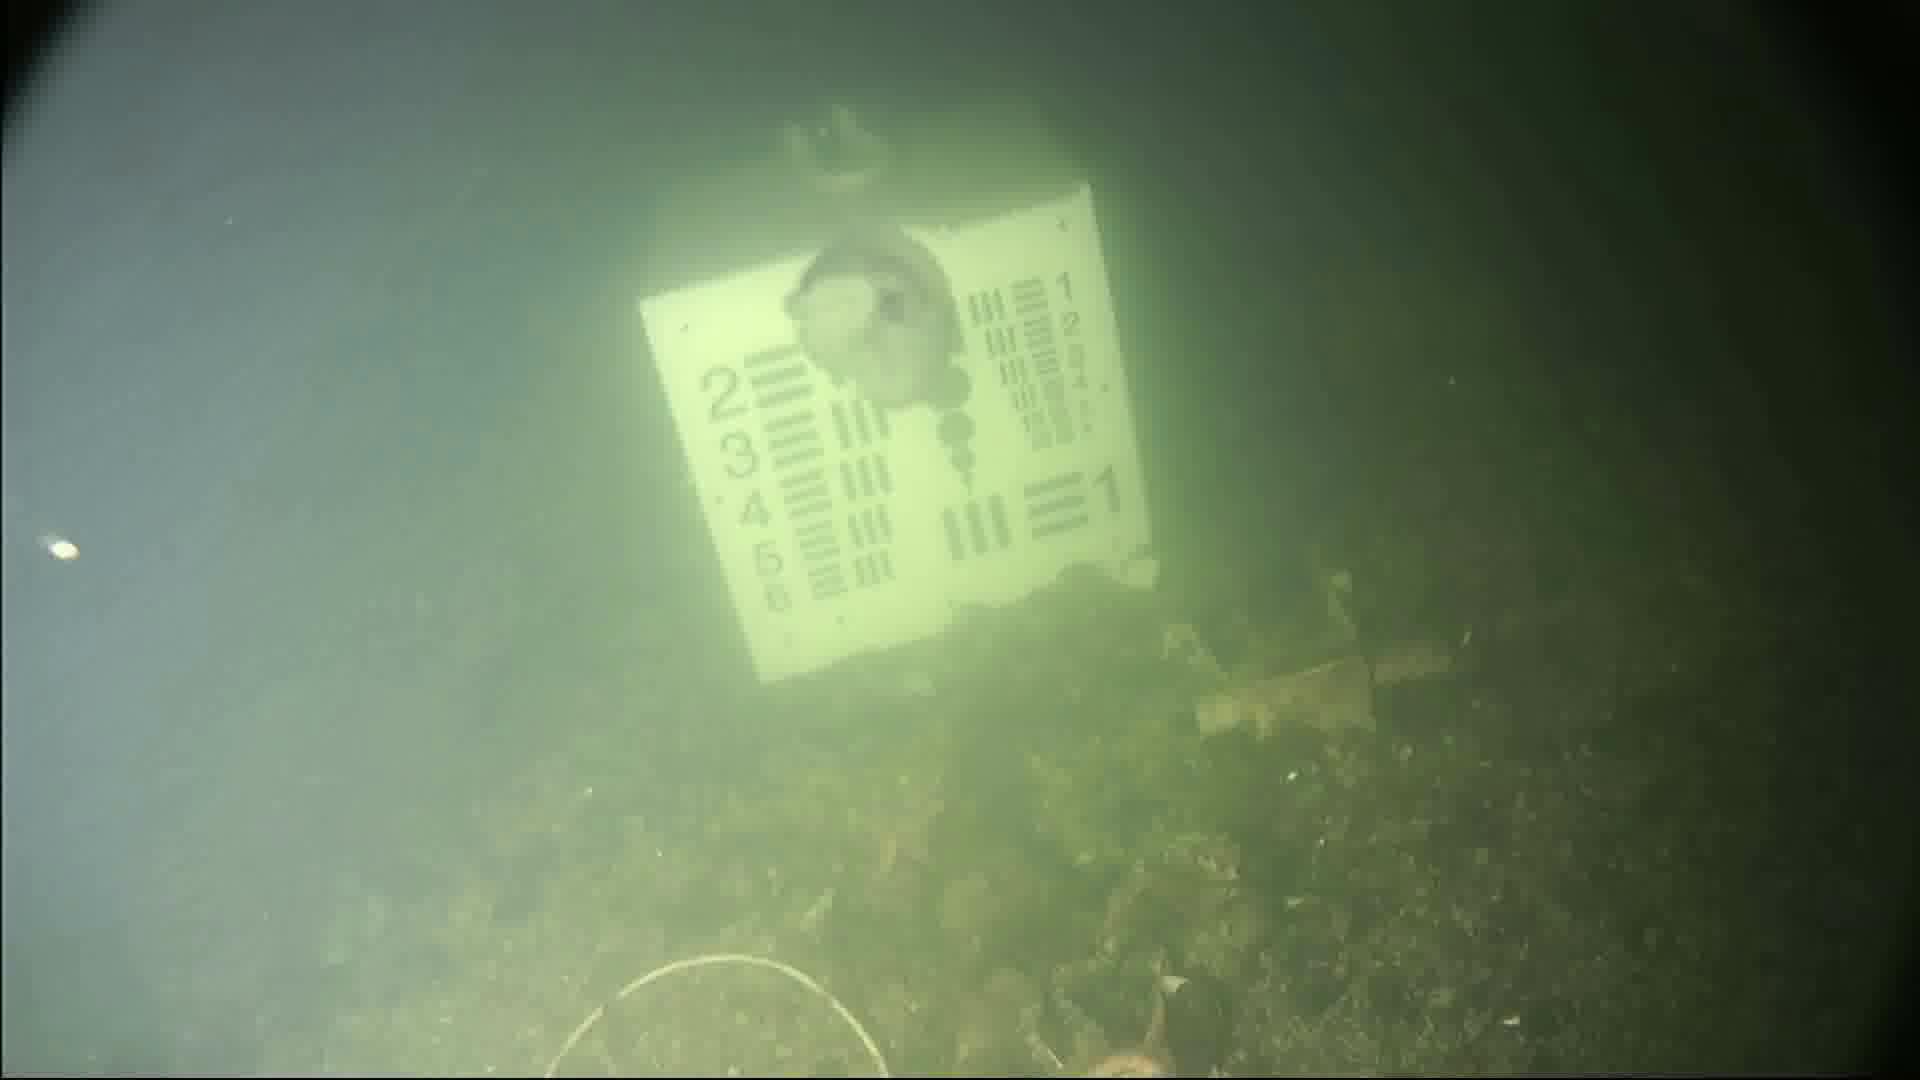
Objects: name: starfish
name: jellyfish